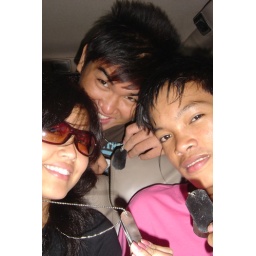
in the car on the way to Tagaytay. My cousins also got me a dog tag.